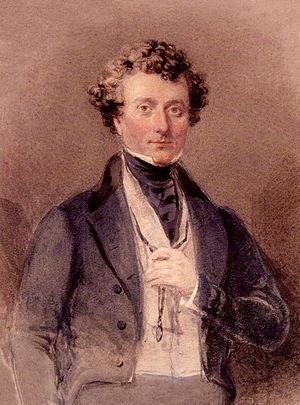
Thomas Milner Gibson PC est un homme politique britannique.
Le secrétaire d'État aux Affaires, à l'Innovation et aux Compétences est le membre du gouvernement britannique placé à la tête du département des Affaires, de l'Innovation et des Compétences.